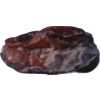
Label: carambola